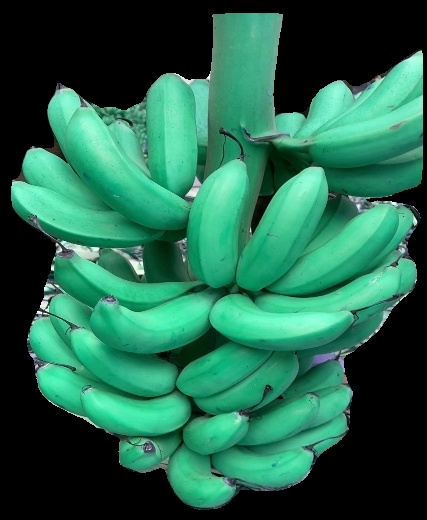
Variety: rasbale
Grade: grade1